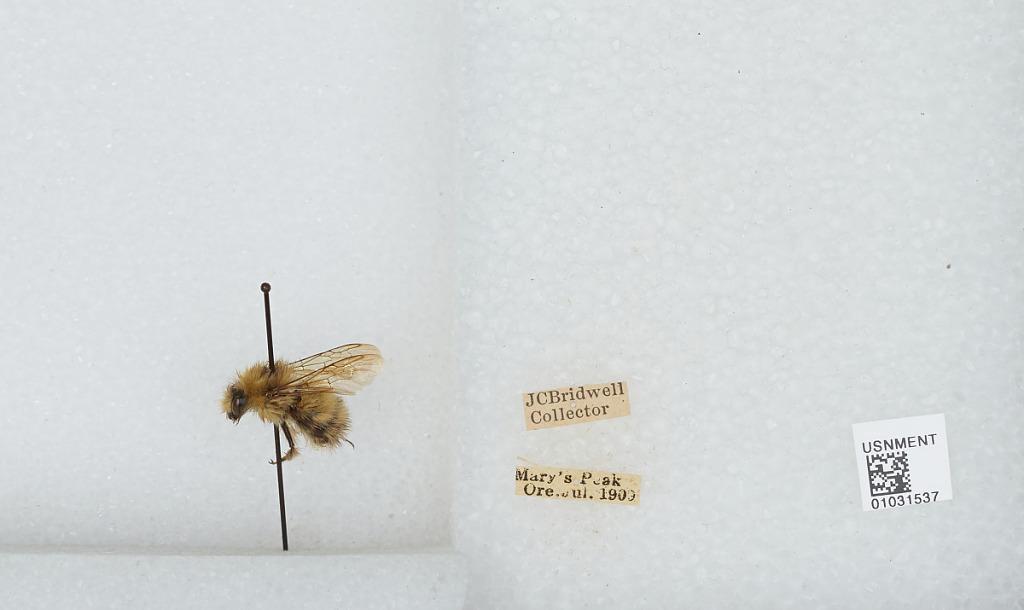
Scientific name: Bombus (Pyrobombus) sitkensis Nylander
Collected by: J. Bridwell
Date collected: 1909-7-
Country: United States
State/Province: Oregon
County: Benton
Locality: Mary's Peak
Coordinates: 44.5044, -123.552